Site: brandenburg
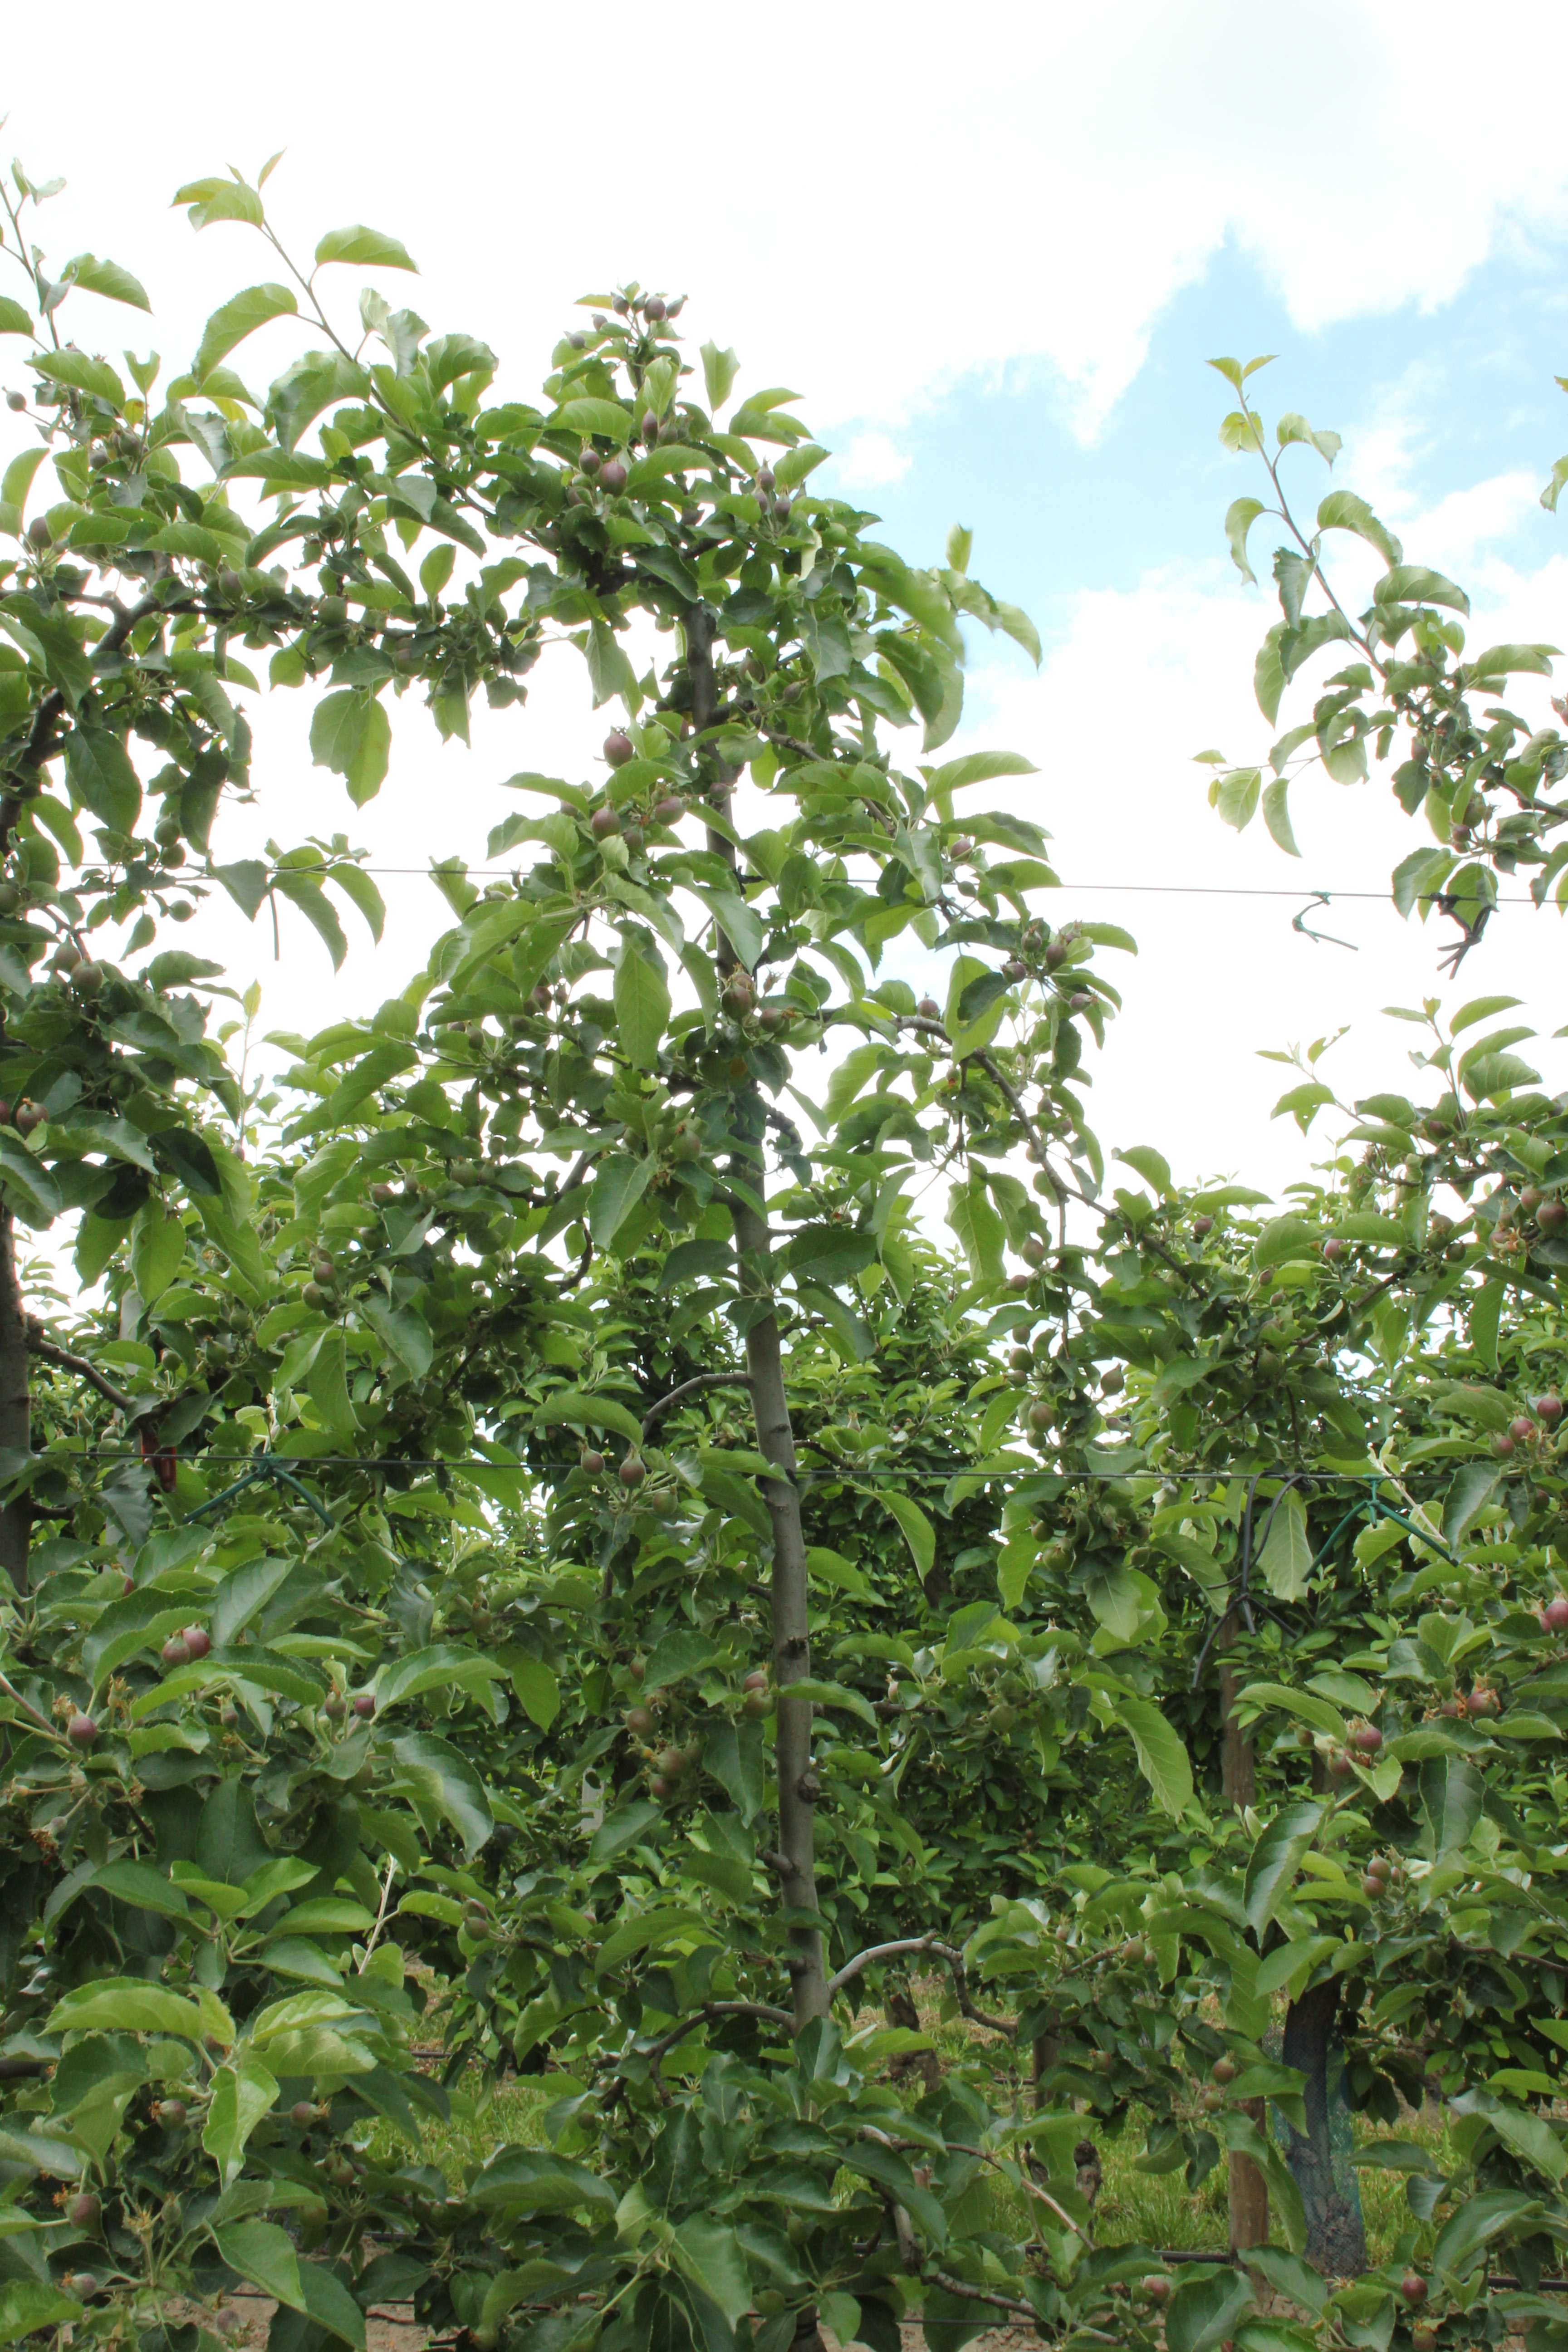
Growth stage (BBCH 72): Development of fruit